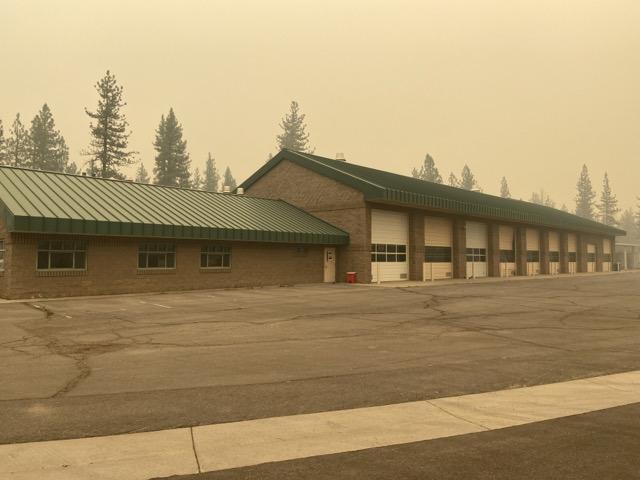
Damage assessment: no_damage